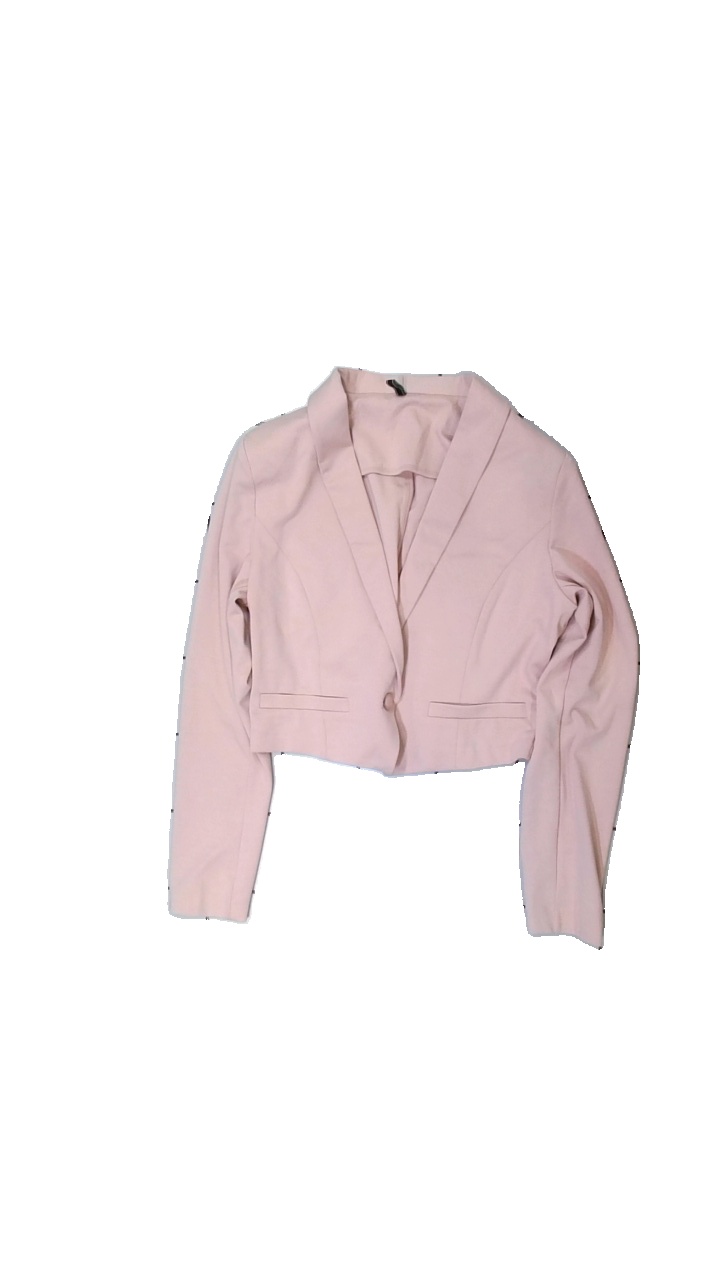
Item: Blazer (Ladies)
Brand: Free Quent
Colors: Pink
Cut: Regular
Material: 73% polyester, 27% cotton
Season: All
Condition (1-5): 3
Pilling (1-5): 3
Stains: Minor
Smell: Minor
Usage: Export
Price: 50-100